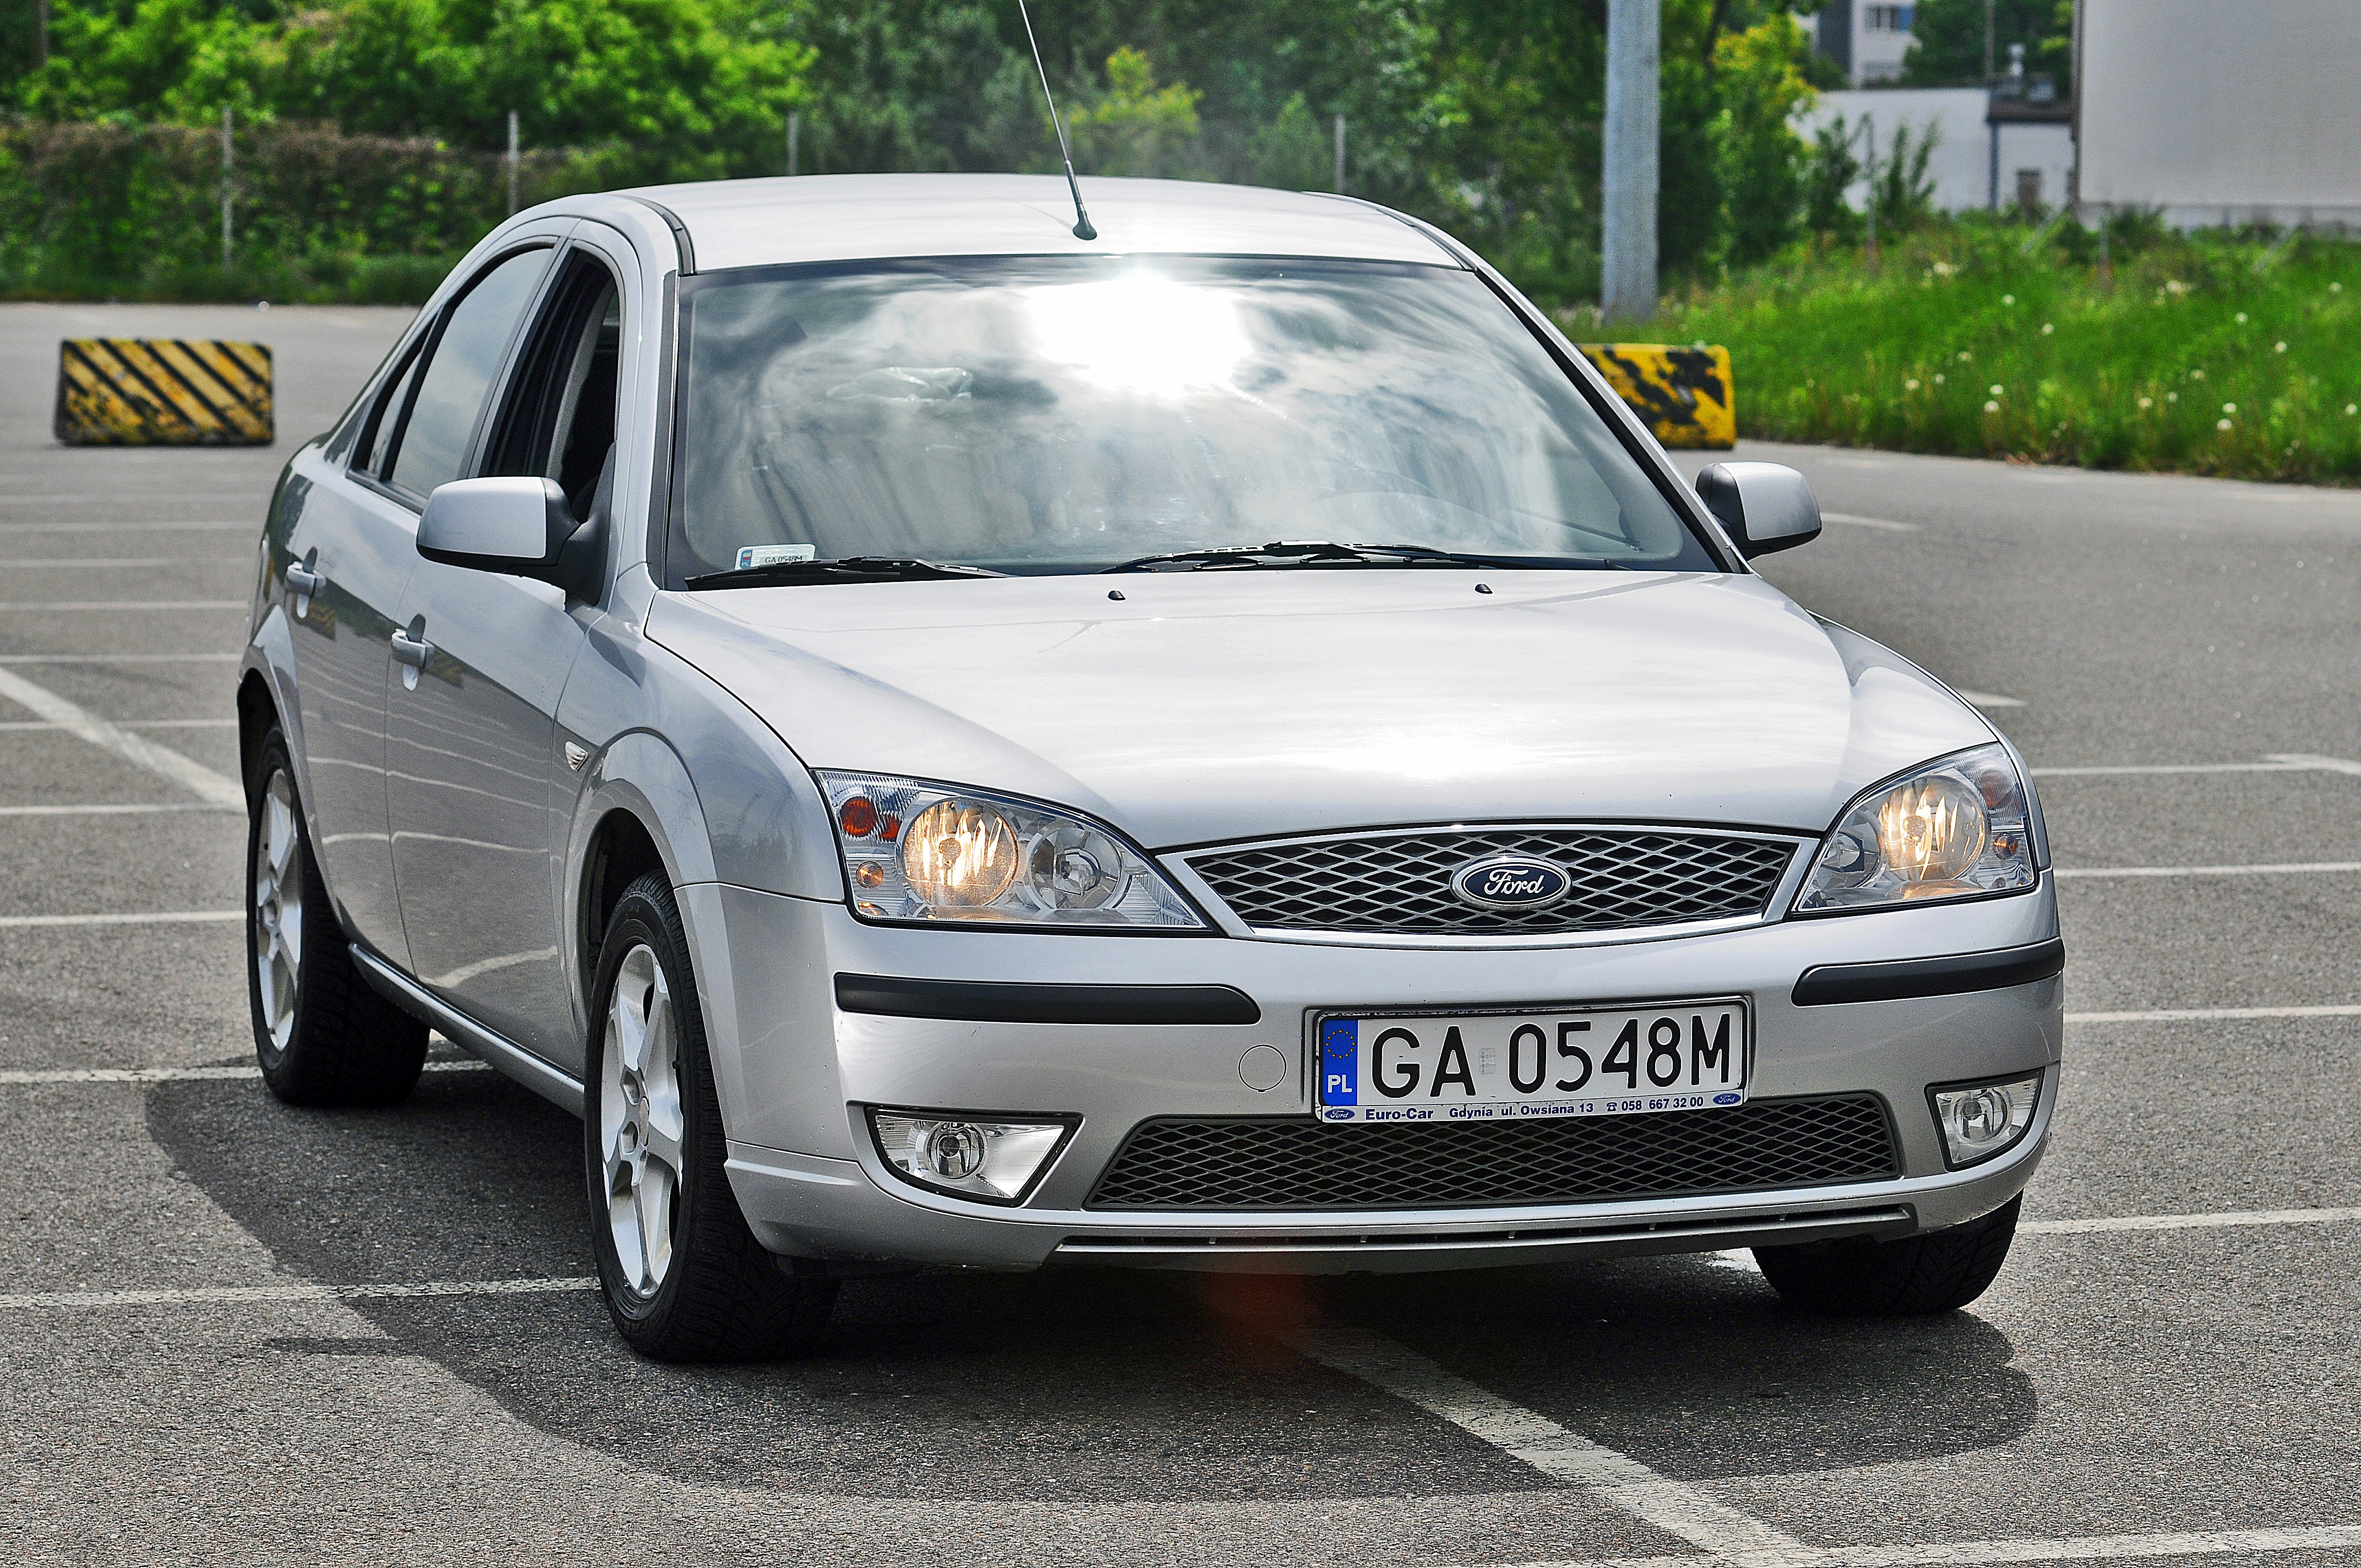
light, car, parking, asphalt, vehicle, square, auto, automotive, bumper, moto, ford, bed, wheels, sedan, diesel, mondeo, used, offer, alu, the vehicle, replacement lamp, land vehicle, automobile make, automotive exterior, compact car, luxury vehicle, family car, executive car, mid size car, full size car, ford motor company, mk3, arrays, ford mondeo